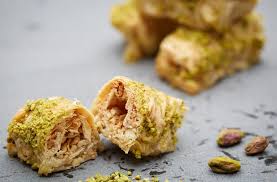
Yemek: baklava